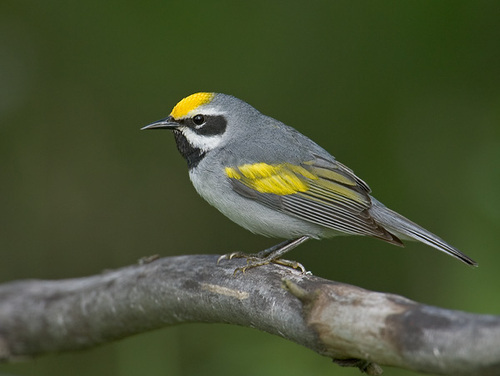
the bird has a yellow crown and a black and white throat.
this bird has grey covert with yellow wingbars and black bill with a yellow crown.
this bird has a short curved bill, a yellow crown, and a white eyebrow.
a small bird that is mainly gray in a color with a yellow crown and black cheek patch.
a small bird with a dark bill, yellow crown and wing bars, dark cheek patches and the rest of its body is gray.
this little bird has a black straight bill, black throat, white malar stripe, black eye patch, yellow crown, gray nape, yellow on secondaries and gray primaries.
this bird has wings that are yellow and grey and has a white body
this bird has wings that are grey and yellow and has a short bill
this bird has a black stripe over each eye and yellow on the top of its head.
this bird has a pointed black bill, with a grey breast.
Species: Golden Winged Warbler